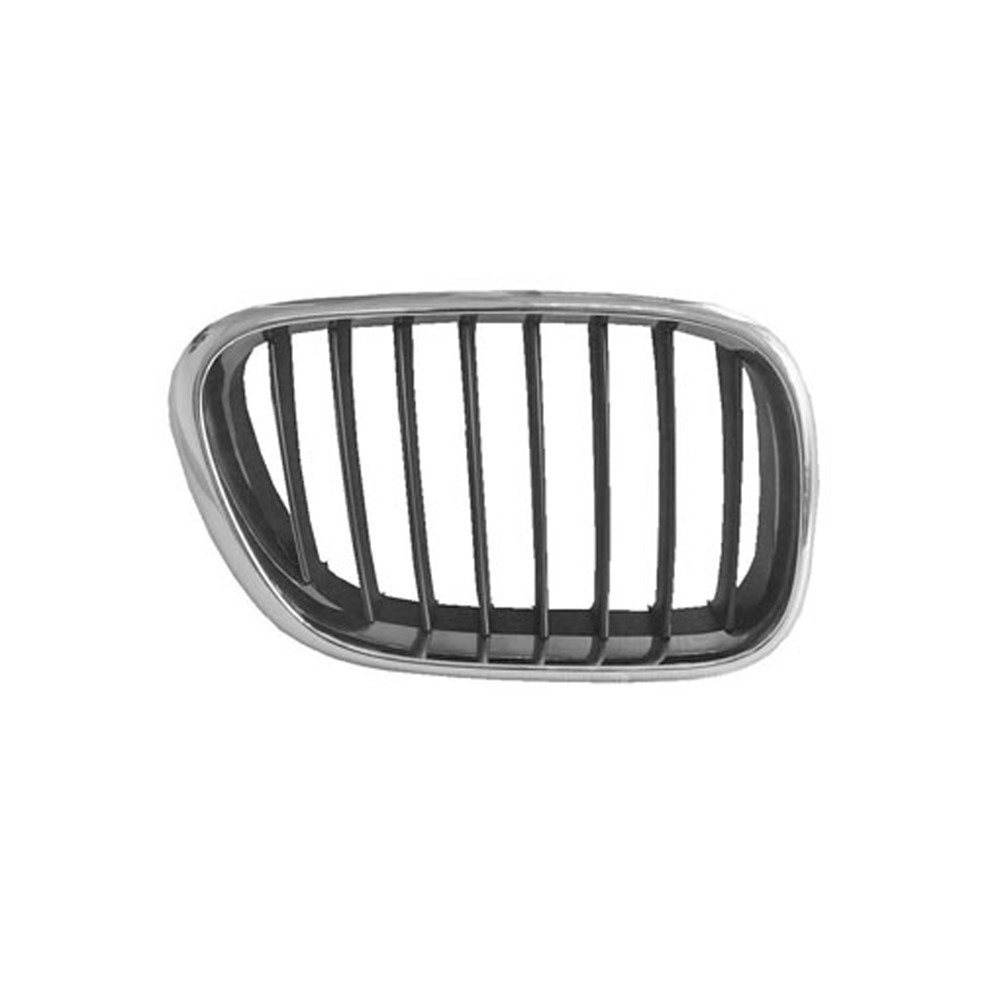
Factory Style Replacement Passenger Side Grille for 2000-2003 Bmw X5
PASSENGER SIDE GRILLE CHROME Fits 2000-2003 Bmw X5
Brand: KE-L
Category: Vehicles & Parts > Vehicle Parts & Accessories > Motor Vehicle Parts > Motor Vehicle Frame & Body Parts > Grilles